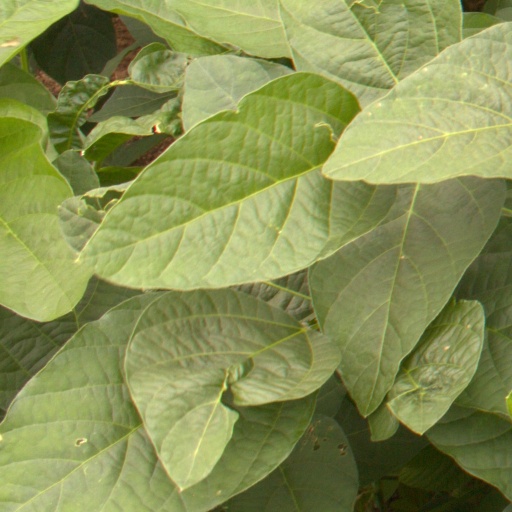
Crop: soybean